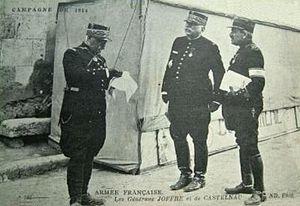
Édouard de Castelnau, né le 24 décembre 1851 à Saint-Affrique et mort le 19 mars 1944 à Montastruc-la-Conseillère, est un général d'armée français, commandant de groupe d'armées et chef d'État-Major des armées durant la Première Guerre mondiale. Élu député en 1919, président de la Commission de l'armée pendant la législature, il prend ensuite la tête d'un mouvement politique confessionnel, la Fédération nationale catholique. Pendant la Seconde Guerre mondiale, opposé au maréchal Pétain et au régime de Vichy, il soutient la Résistance. Longtemps controversé en raison d'un catholicisme jugé outrancier par ses adversaires, les historiens modèrent très sensiblement ce portrait en soulignant sa très grande loyauté aux institutions républicaines, contestant notamment qu'il ait pu être réactionnaire.
Joseph Joffre est un officier général français de la Première Guerre mondiale, né le 12 janvier 1852 à Rivesaltes et mort le 3 janvier 1931 à Paris 7ᵉ.